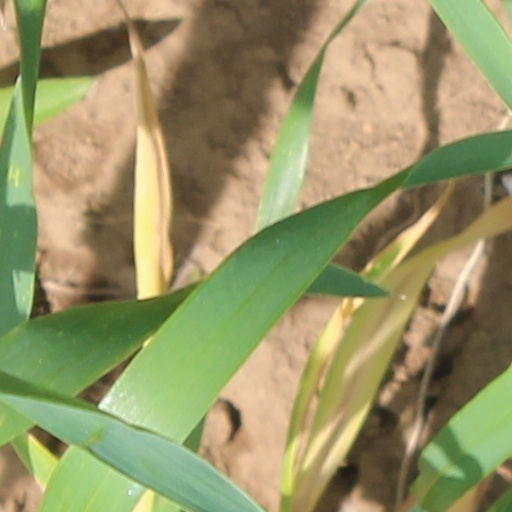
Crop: wheat